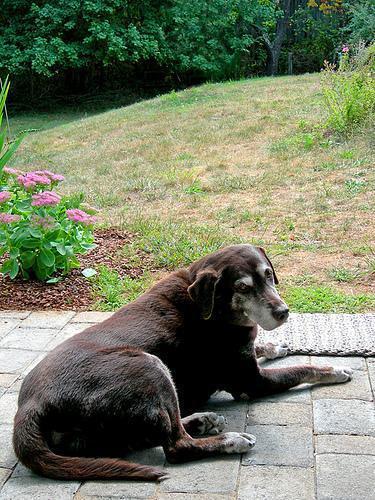
Labrador_retriever